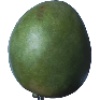
Label: mango